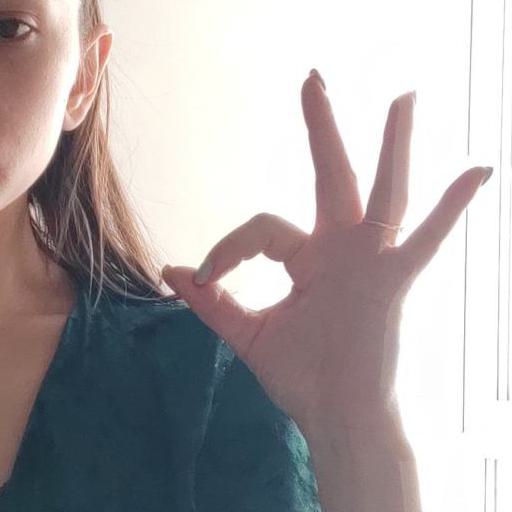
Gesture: ok